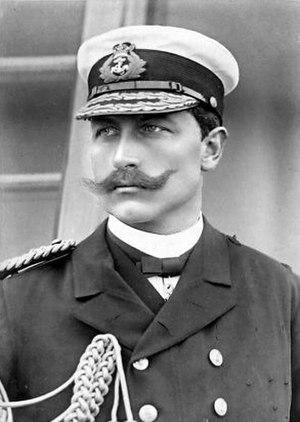
Le field marshal est le plus haut grade dans l'armée de terre britannique depuis 1736. C'est l'équivalent d'un Admiral of the Fleet dans la Royal Navy et d'un Marshal of the Royal Air Force. Ce grade a été utilisé de façon sporadique tout au long de son histoire et a été vacant au cours des XVIIIᵉ et XIXᵉ siècles.